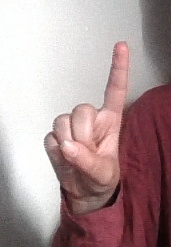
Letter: bb